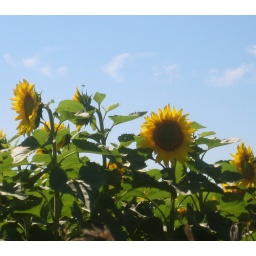
We passed a sunflower farm near Montague, Michigan on our way home from camping at Pentwater.